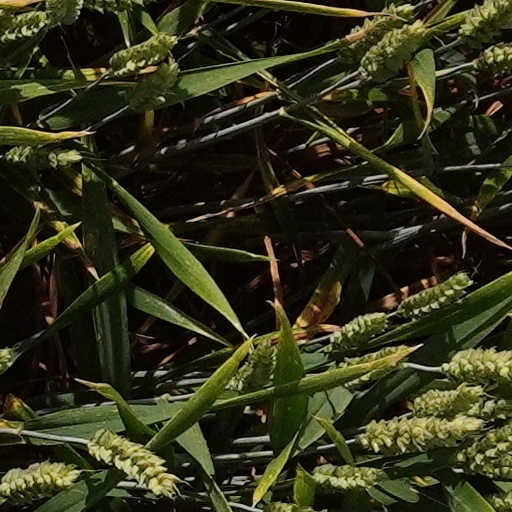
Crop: wheat